Ohio State Route 600

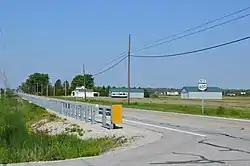
West of Gibsonburg

All of SR 600 exists within the confines of Sandusky County, though at the western terminus, US 23 straddles the Sandusky–Wood County boundary. This highway is not included within the National Highway System, a system of highways deemed most important for the country's economy, defense and mobility.